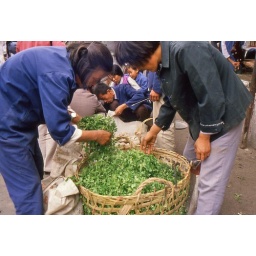
A basket of greens in the market in Wuxi, China.